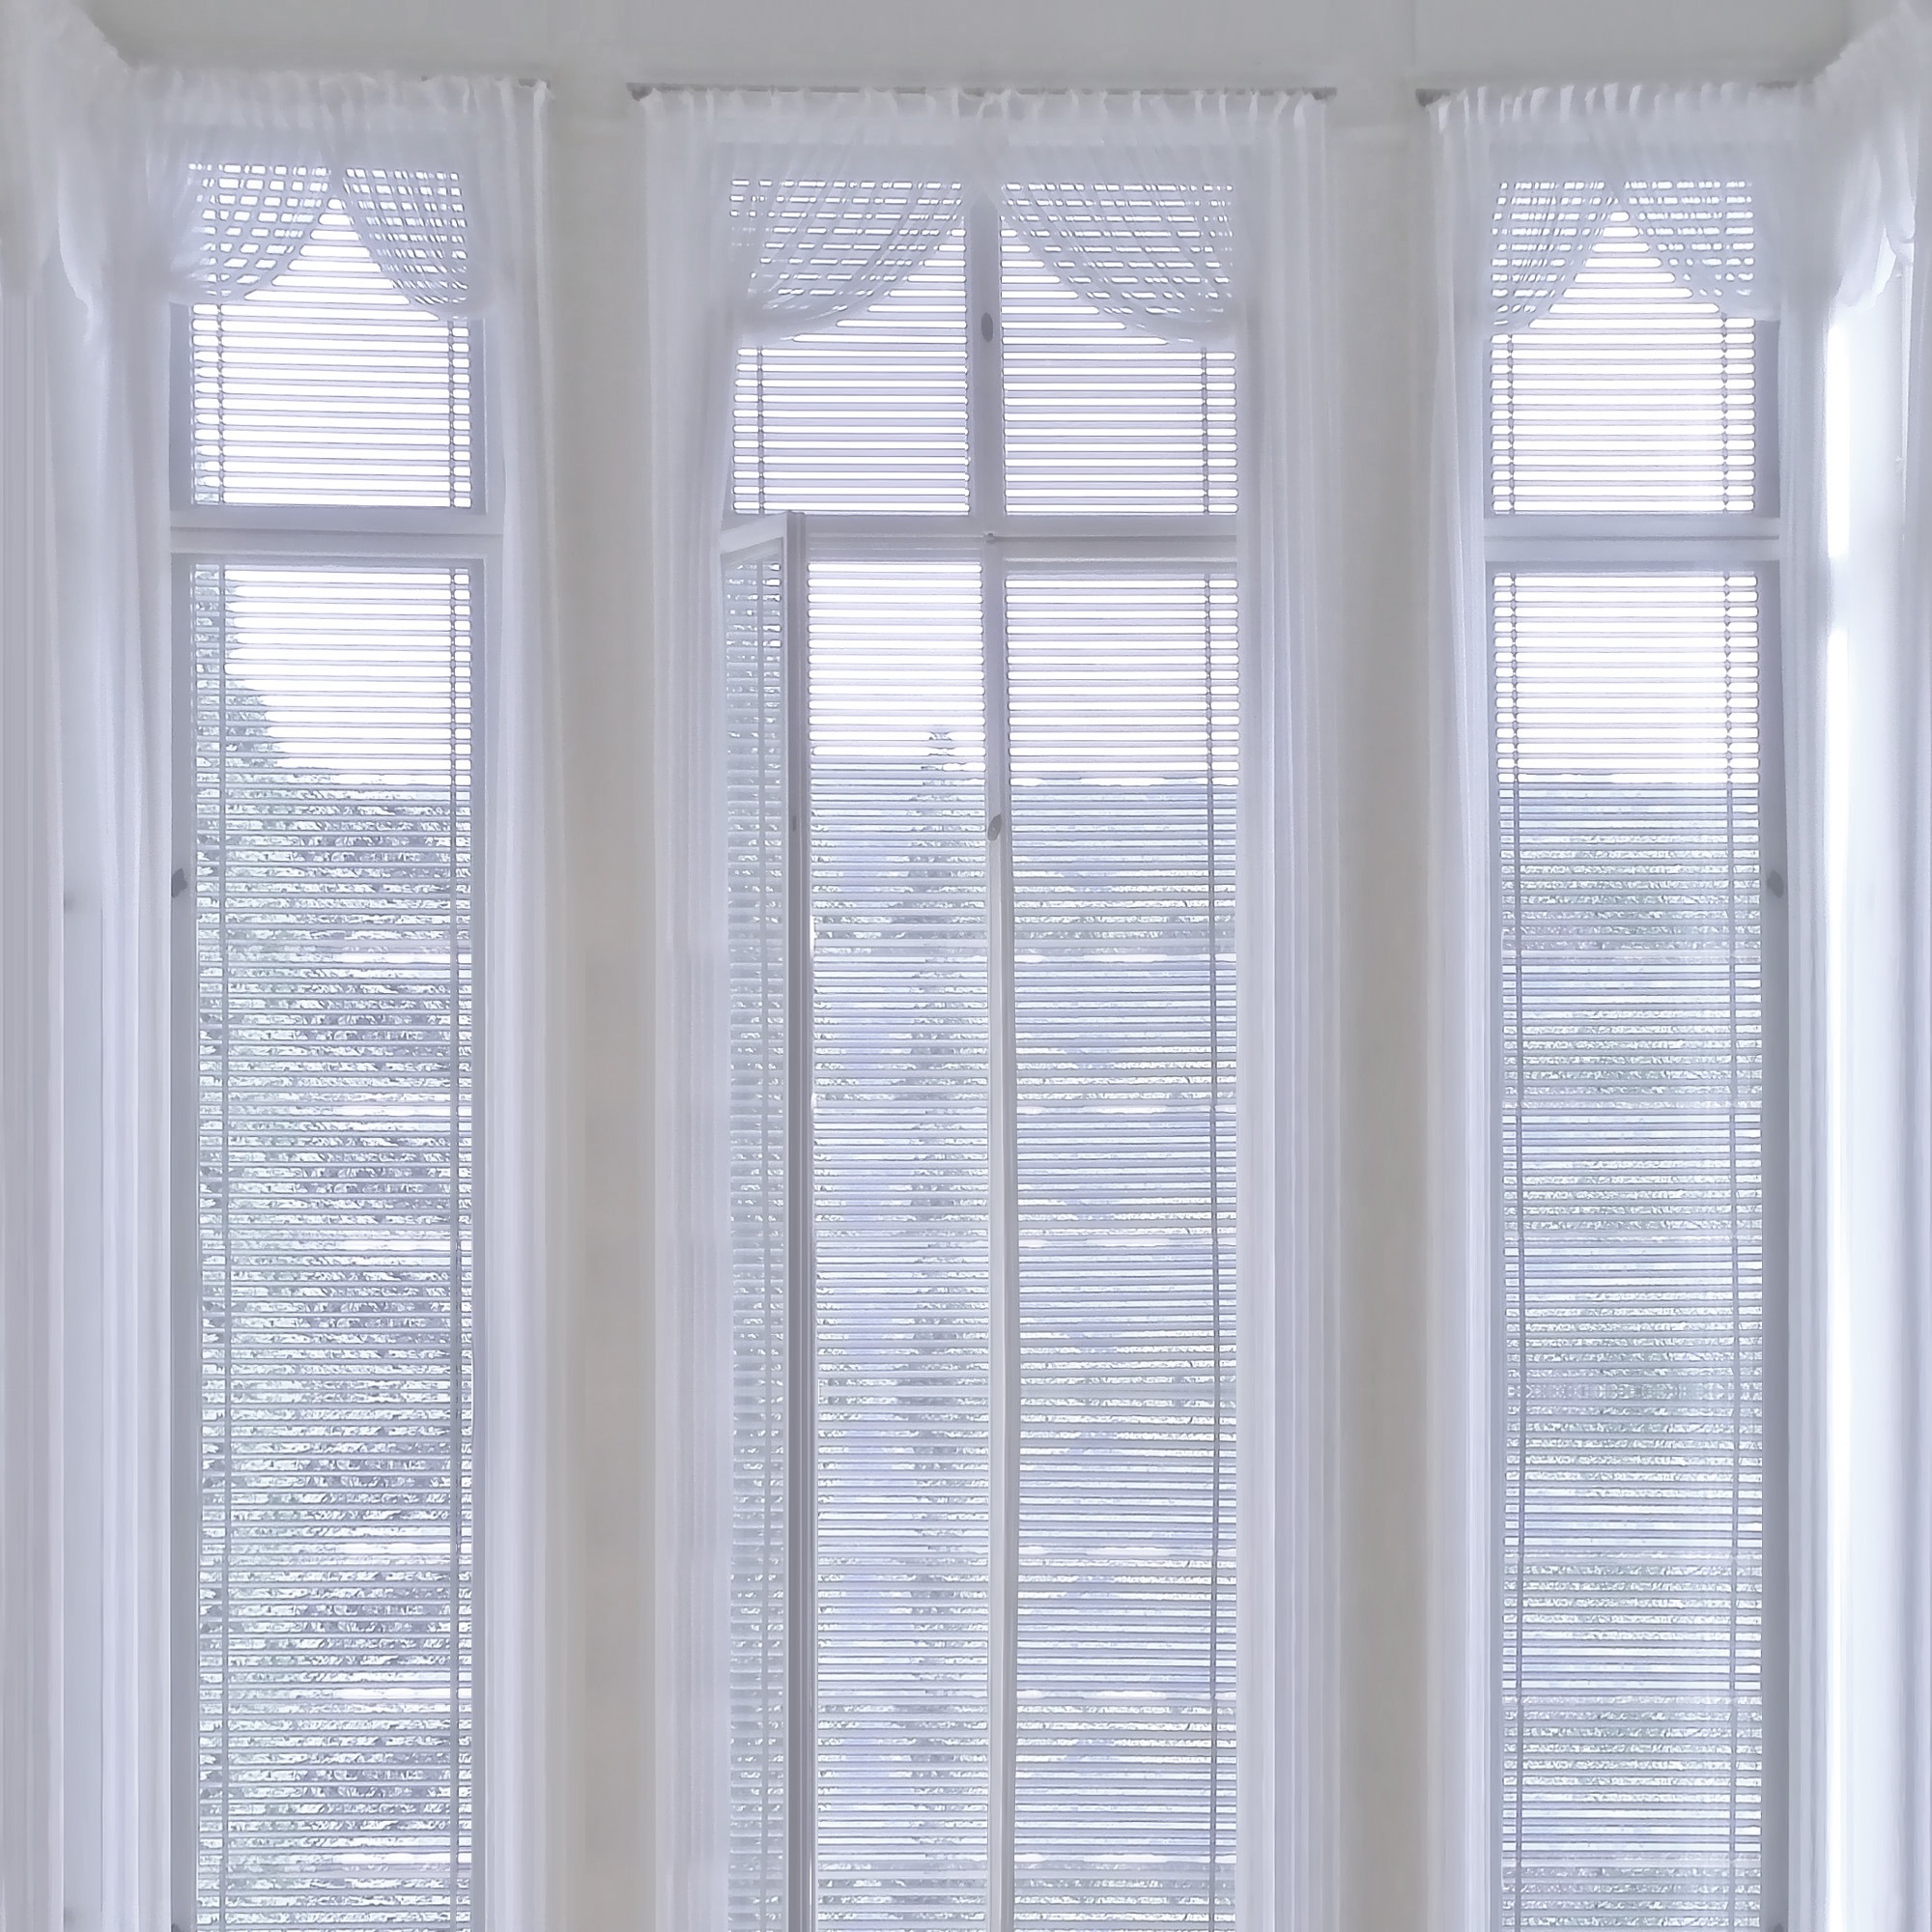
white, interior, window, curtain, room, decor, material, interior design, window light, textile, window blind, soft, covering, treatments, window covering, window treatment, sash window, draperies